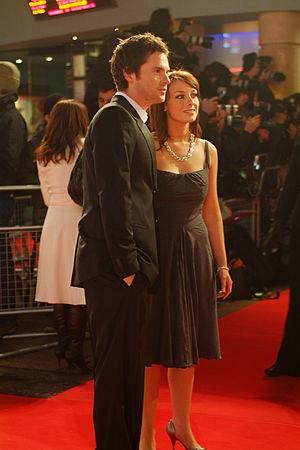
Tom Riley est un acteur et un producteur de cinéma de nationalité anglaise. Il est né le 5 avril 1981 à Maidstone dans le Kent. Il est principalement connu pour son rôle de Léonard de Vinci dans la série Da Vinci's Demons.